Winti

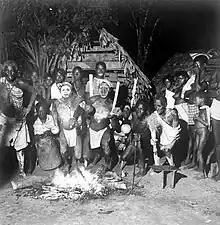
Dutch Royal Tropical Institute, Objectnumber 10019264, Portrait after a Winti-dance in a Maroon village, Suriname, 1948. The dance is called "Wintidansi" or "wentipee" in the Ndyuka language. The dancers prepared their bodies with herbs and are therefore able to dance through the fire. While making music (striking the Apinti, singing and dancing) it is possible for the dancer to go into a trance. The Winti-dance is performed only on special occasions.

Winti is an Afro-Surinamese traditional religion that originated in Suriname. It is a syncretization of the different African religious beliefs and practices brought in mainly by enslaved Akan, Fon and Kongo people during the Dutch slave trade. The religion has no written sources, nor a central authority. The term is also used for all supernatural beings or spirits ("Wintis") created by "Anana", the creator of the universe. Winti bear similarities to other African diaspora religions like Haitian Vodou and Candomblé.